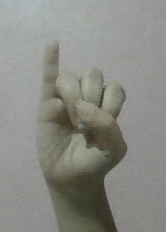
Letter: meem